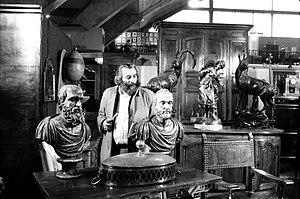
Parc des expositions. Le 6 Novembre 1980. Vue d'ensemble d' un stand au salon des antiquaires. Au centre de l'image, un homme regarde deux sculptures représentants des bustes antiques .
Le parc des expositions de Toulouse est un complexe consacré aux salons événementiels et aux compétitions sportives. Il est situé sur l'île du Ramier près du centre de Toulouse.